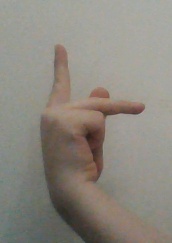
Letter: dha